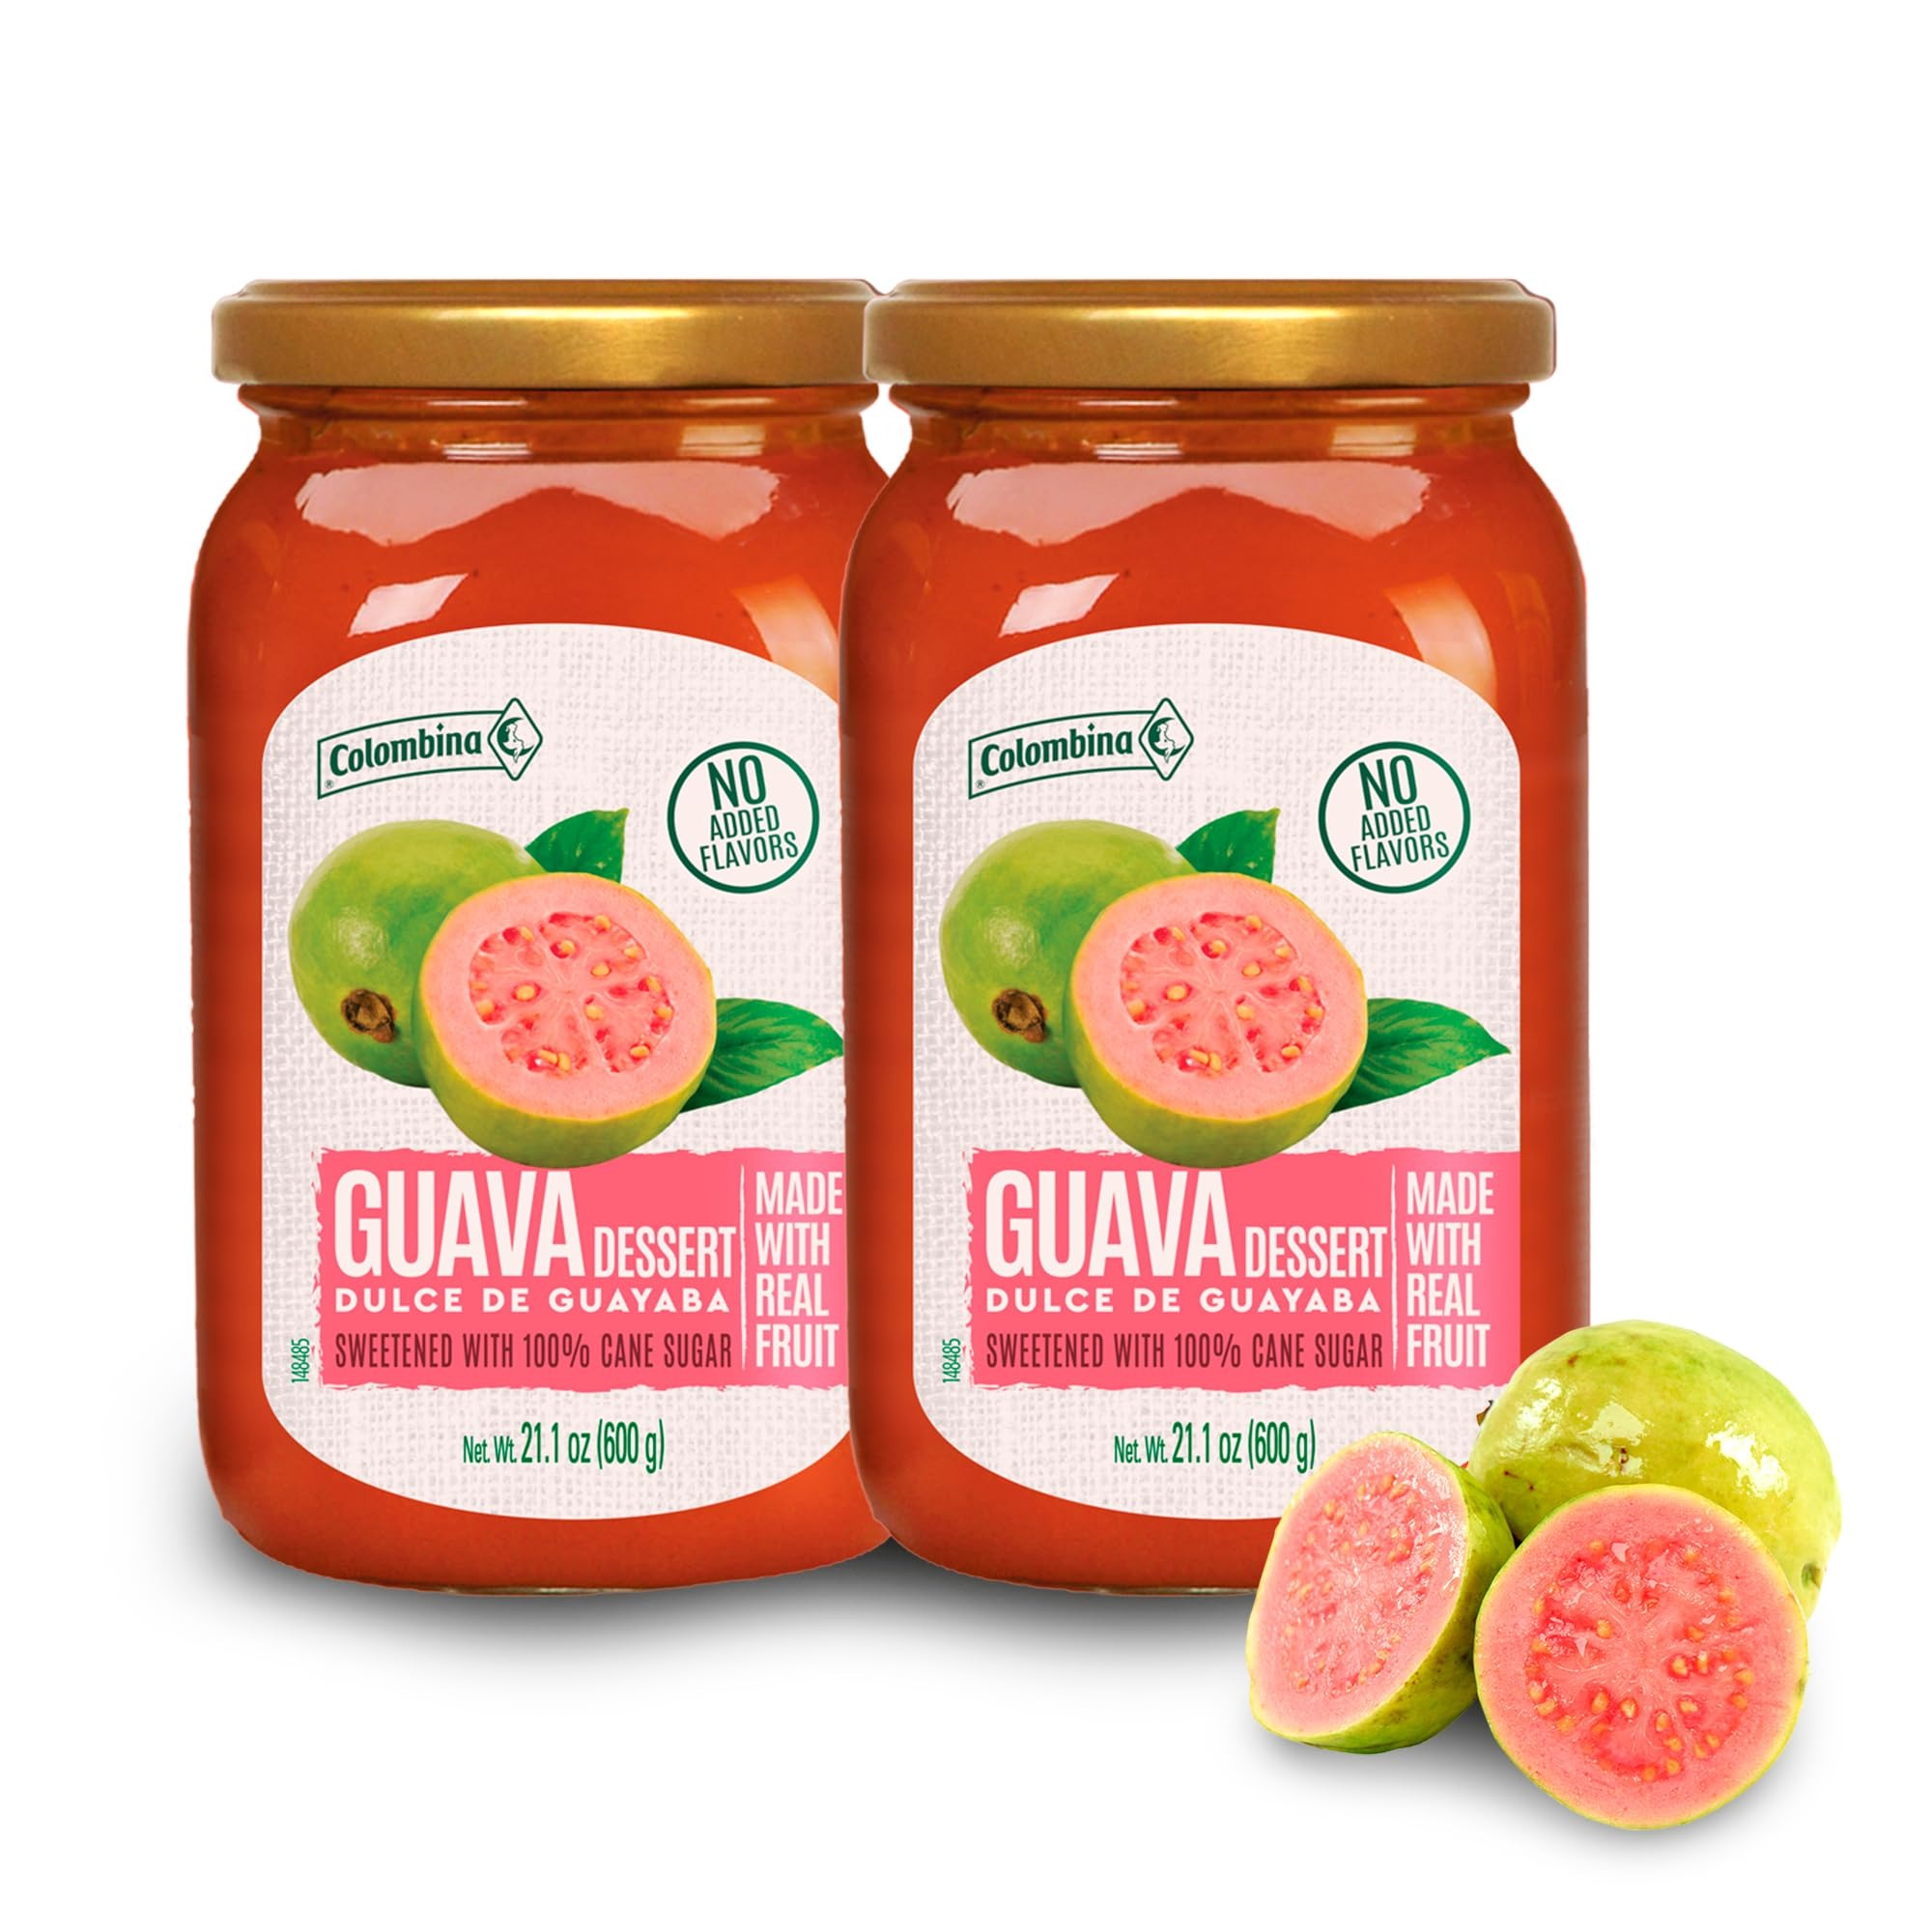
Item Name: Colombina Guava Dessert Fruit Spread, Exotic Tropical Guava Jelly and Guava Paste Made from Real Fruit, 21.1oz (2 Jars)
Bullet Point 1: COLOMBINA La Constancia Dulce de Guayaba 600 gr. 2 PACK.|
Bullet Point 2: Guava Dessert 1.3 lb.
Bullet Point 3: Product from Colombia.
Product Description: COLOMBINA La Constancia Dulce de Guayaba 600 gr. 2 PACK | Guava Dessert 1.3 lb. | Product from Colombia.
Value: 42.2
Unit: Ounce

Price: 14.99